Linda Sharp

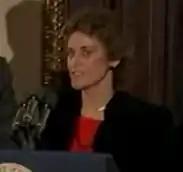
Sharp at the White House in 1984 following USC's national championship.

Linda Kay Sharp (born March 14, 1950) is an American former collegiate women's basketball coach. Her coaching career spans 31 seasons with stints on all levels from elementary, junior high and high school to the collegiate and professional ranks, and she was inducted into the Women's Basketball Hall of Fame in 2001.